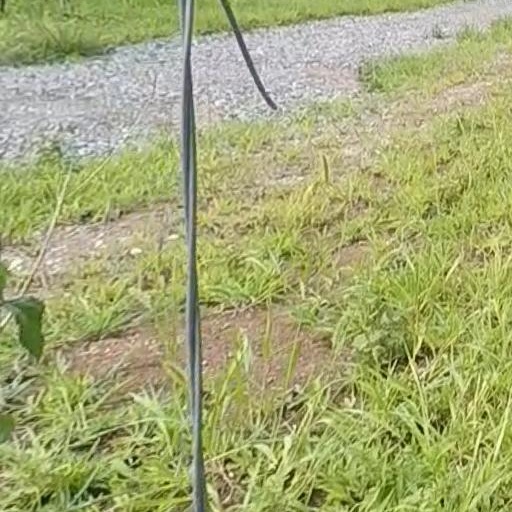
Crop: grape